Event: Nepal Earthquake
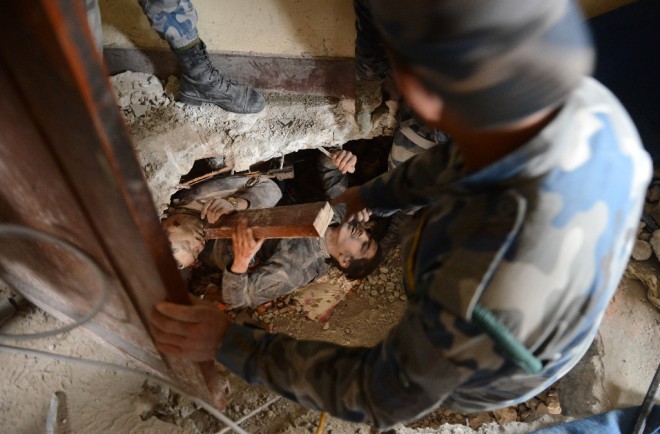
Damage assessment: damage